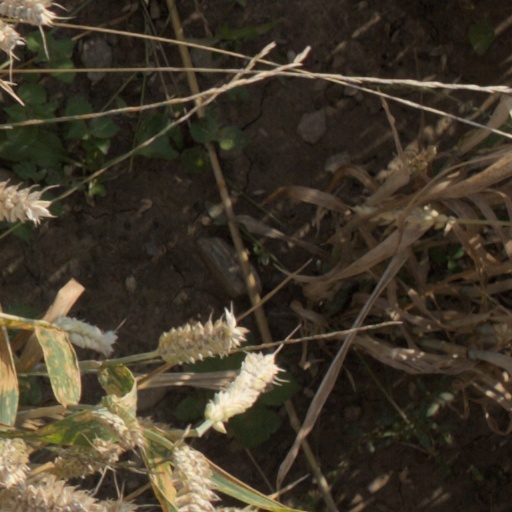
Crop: wheat